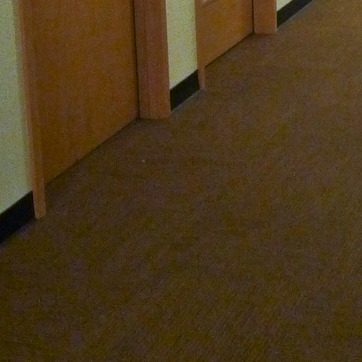
Material: carpet